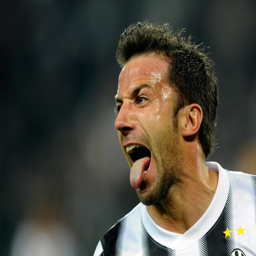
the best player of author